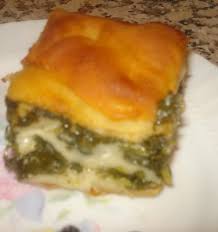
Yemek: borek